Library and information science

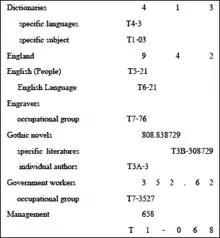
The Dewey Decimal Classification is used as a means of organising literature by topic

Libraries have existed for many centuries but library science is a more recent phenomenon, as early libraries were managed primarily by academics.